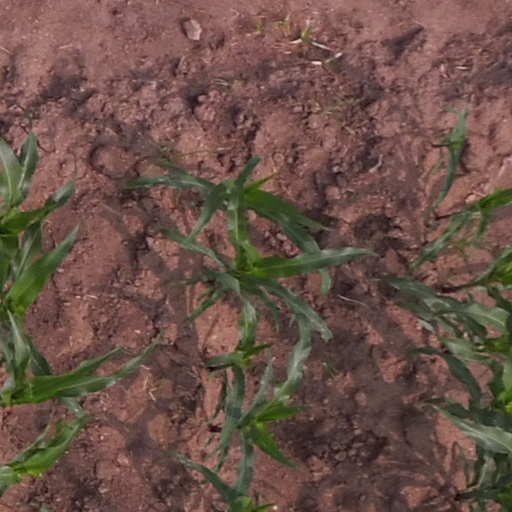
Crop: maize; corn